1886 World Series

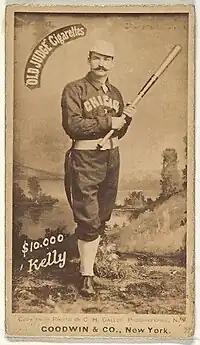
Star Chicago catcher Michael "King" Kelly (1857–1894), one of "Anson's Pets." Kelly hit a team-leading .388 during the 1886 regular season.

Friday, October 22, 1886, at Sportsman's Park in St. Louis, Missouri